Sam Duckor-Jones

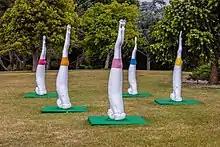
"Strong Men Point Their Toes" (2015), Sam Duckor-Jones

Duckor-Jones started his artistic career as a sculptor, mostly clay pieces of men. These sculptures are generally tall, and brightly painted. His sculptures have been displayed at the Bowen Gallery in Wellington, Aratoi Wairarapa Museum of Art and History in Masterton, and the Auckland Botanic Gardens in Manurewa.